William Cooke (priest, born 1821)

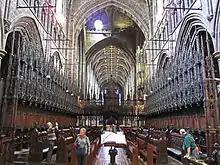

Baptised on 17 March 1821, the fourth son of Thomas Cooke, Esquire, of Gorsefield, Eccles, Lancashire, Cooke was educated at Clapham by the Rev. Dr N. Laing and was admitted to Trinity Hall, Cambridge, on 10 October 1836. He actually matriculated in the Michaelmas term of 1839, was elected a Scholar in 1840, and graduated BA in 1843, proceeding to MA in 1848. In 1844 he was ordained a deacon of the Church of England.